Blind shark

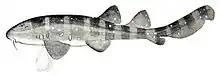
Illustration of a blind shark fetus, with the yolk sac not yet completely absorbed

The blind shark is aplacental viviparous with a possibly annual reproductive cycle. Females give birth to 7–8 pups during the summer; newborns measure long. Sexual maturity is attained at under a length of for males, and for females. It has lived to 20 years old in captivity. A known parasite of this shark is an undescribed species of tapeworm in the genus "Carpobothrium".